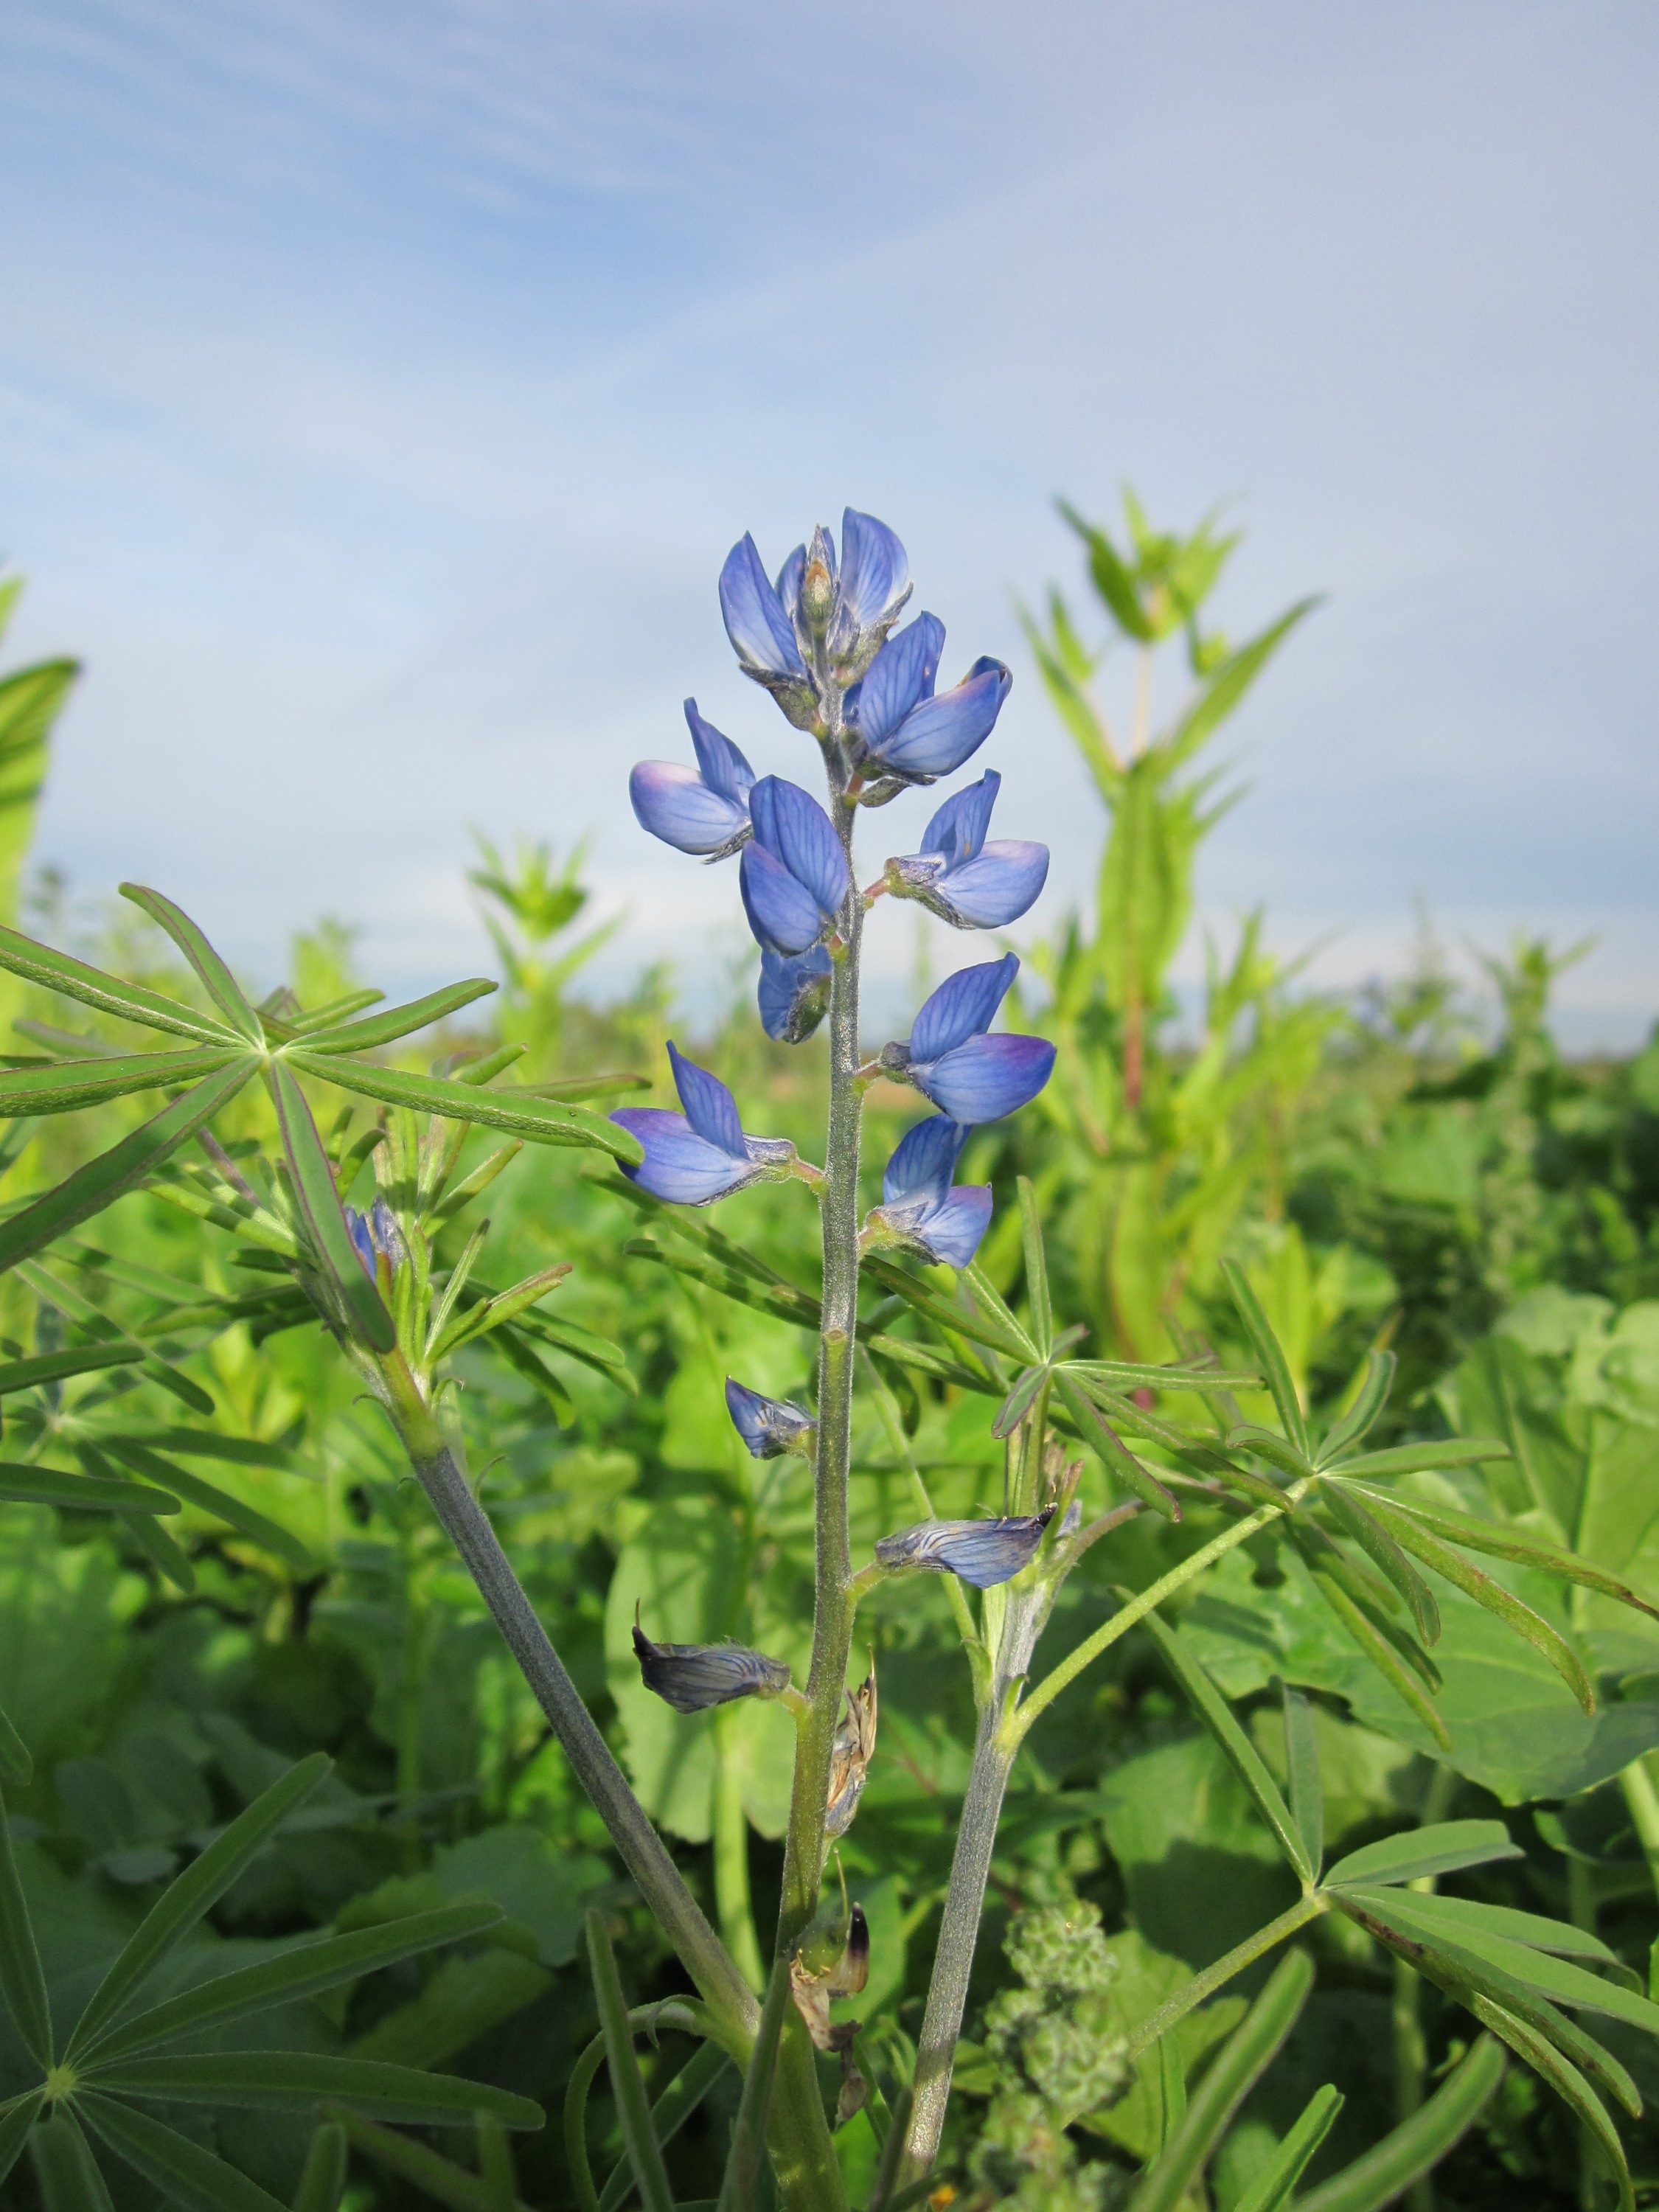
blossom, plant, meadow, prairie, flower, herb, crop, botany, flora, wildflower, species, lupin, flowering plant, lupinus angustifolius, blue lupin, narrow leafed lupin, land plant